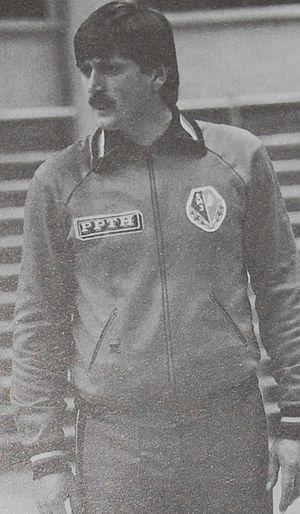
Włodzimierz Sadalski est un joueur de volley-ball polonais. Il participe aux Jeux olympiques d'été de 1976. Lors de ces Jeux olympiques, il remporte la médaille d'or. Pendant la compétition, il joue les six matchs.